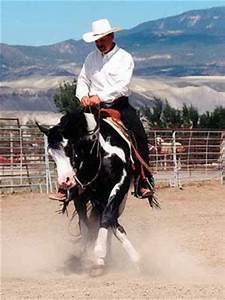
Label: horse